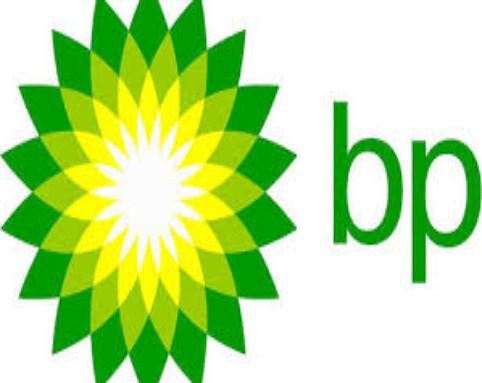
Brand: BP
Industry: Others